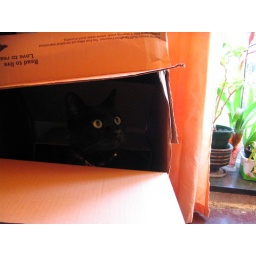
cat in a box